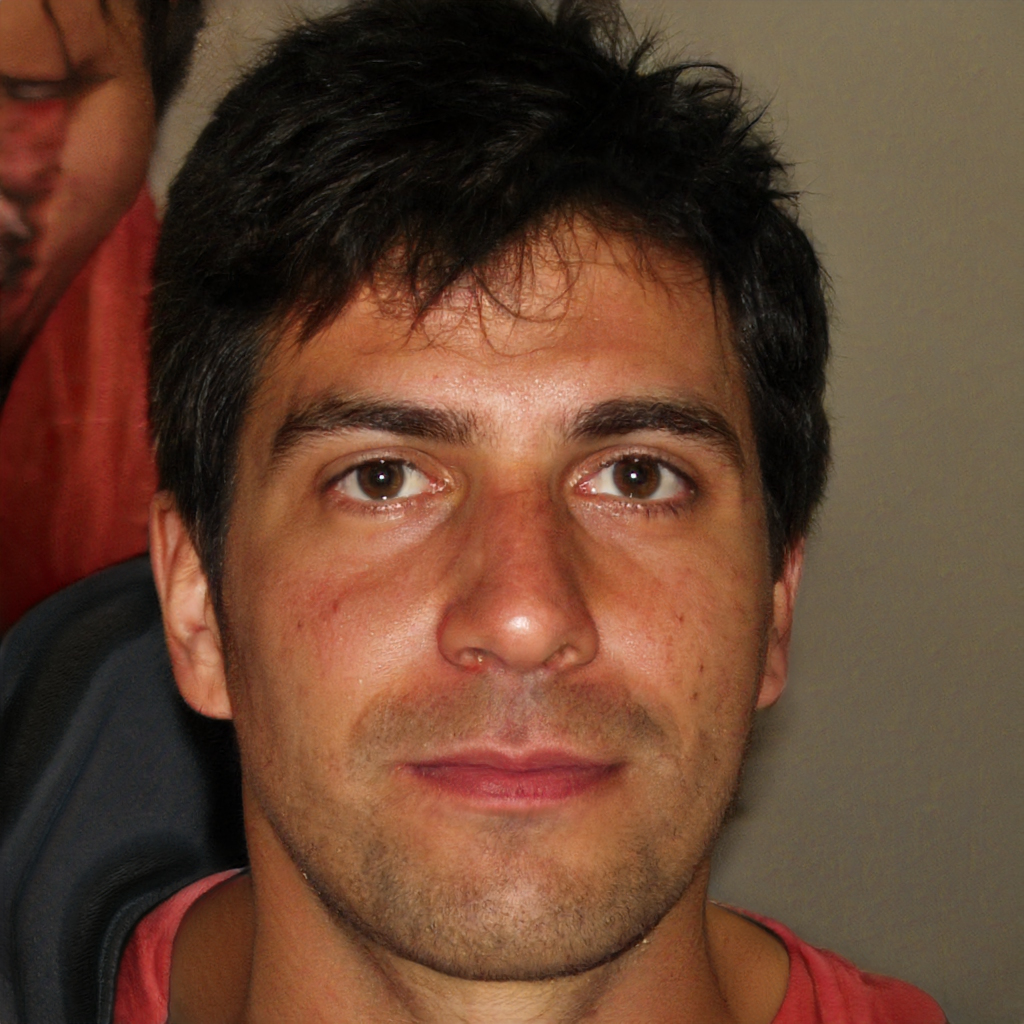
Gender: Male